Cojedes (state)

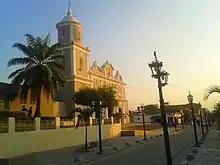
Church of St. John the Baptist in San Carlos, Cojedes

Cojedes State is one of the 23 states of Venezuela. The state capital is San Carlos.